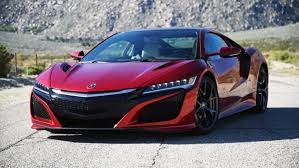
Vehicle type: Cars